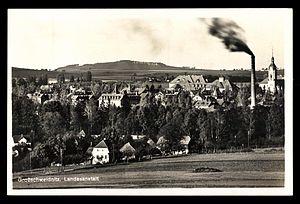
Großschweidnitz est une commune de Saxe, située dans l'arrondissement de Görlitz, dans le district de Dresde.